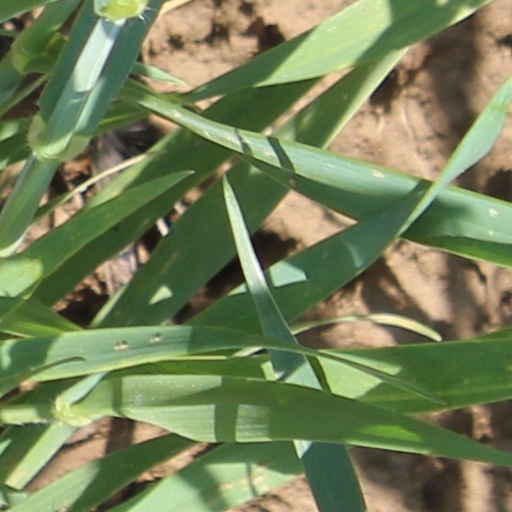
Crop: wheat